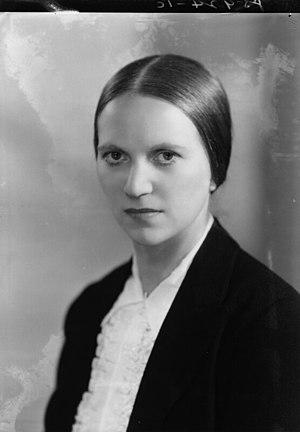
Ethel Edith Mannin, né le 6 octobre 1900 à Clapham et morte le 5 décembre 1984 à Teignmouth, est une romancière britannique populaire aussi connue pour ses récits de voyage. Elle naît à Londres d'une famille d'origine irlandaise.